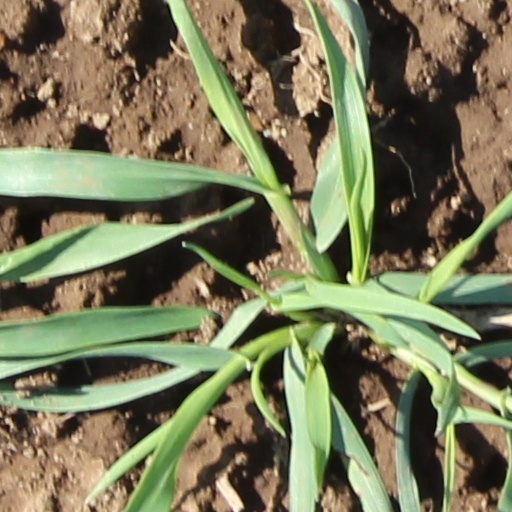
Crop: wheat